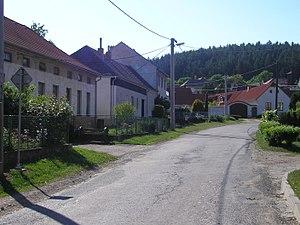
Mikulovice est une commune du district de Třebíč, dans la région de Vysočina, en République tchèque. Sa population s'élevait à 228 habitants en 2019.